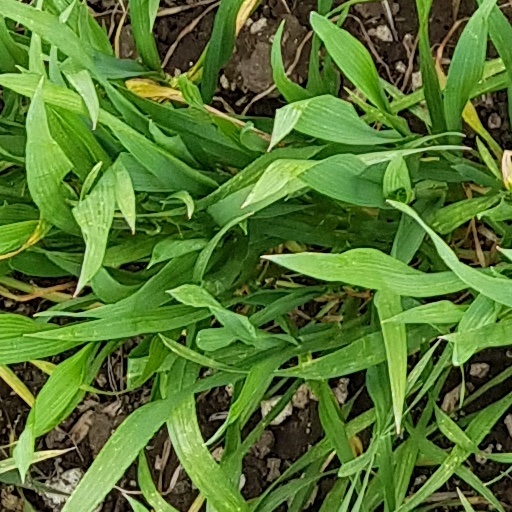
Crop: wheat